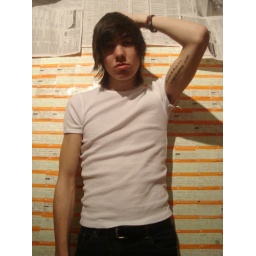
train ticket wall took me days it looks better in other pictures